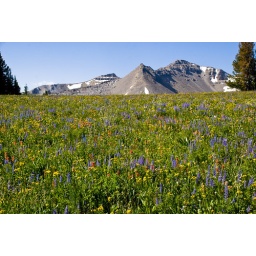
The Gros Ventre Wilderness in Wyoming offers some pretty amazing fields of mountain flowers this time of year